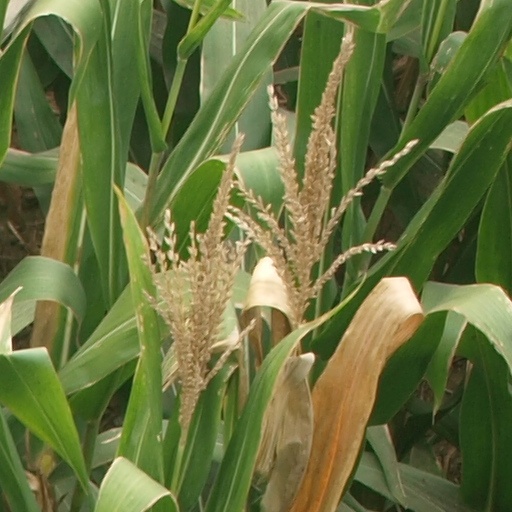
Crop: maize; corn